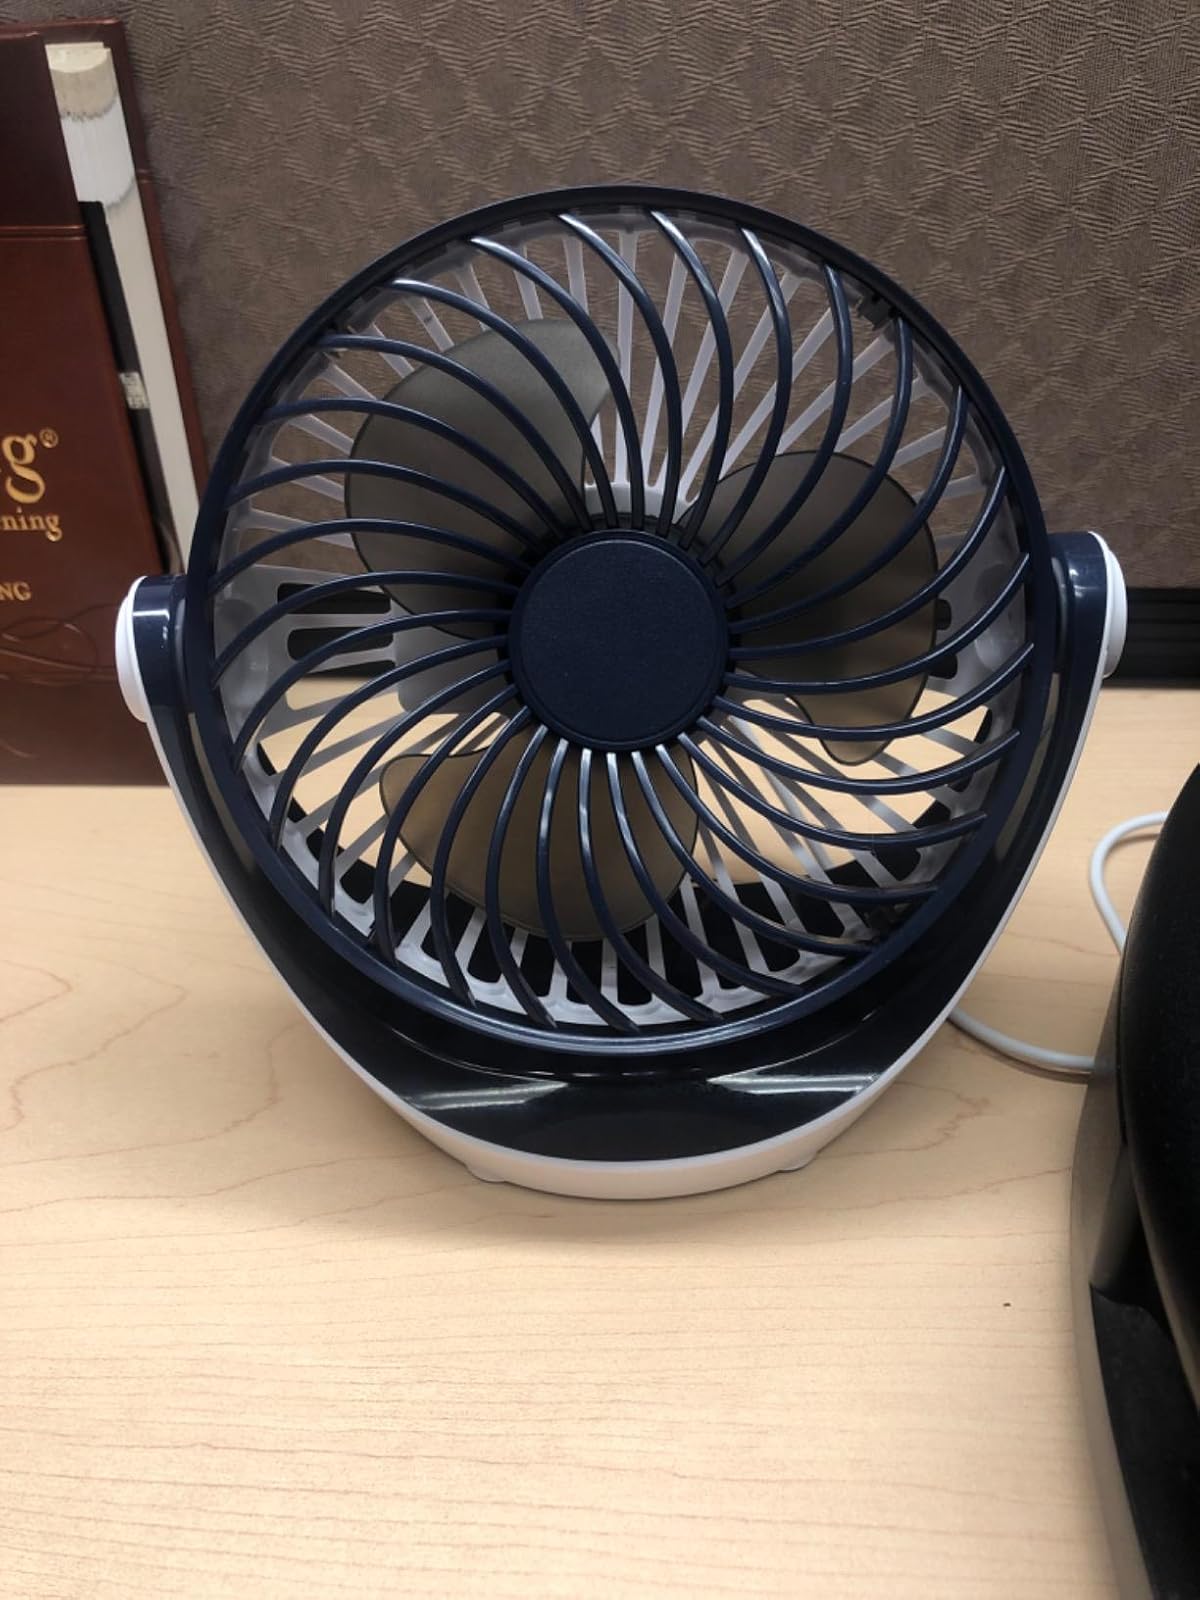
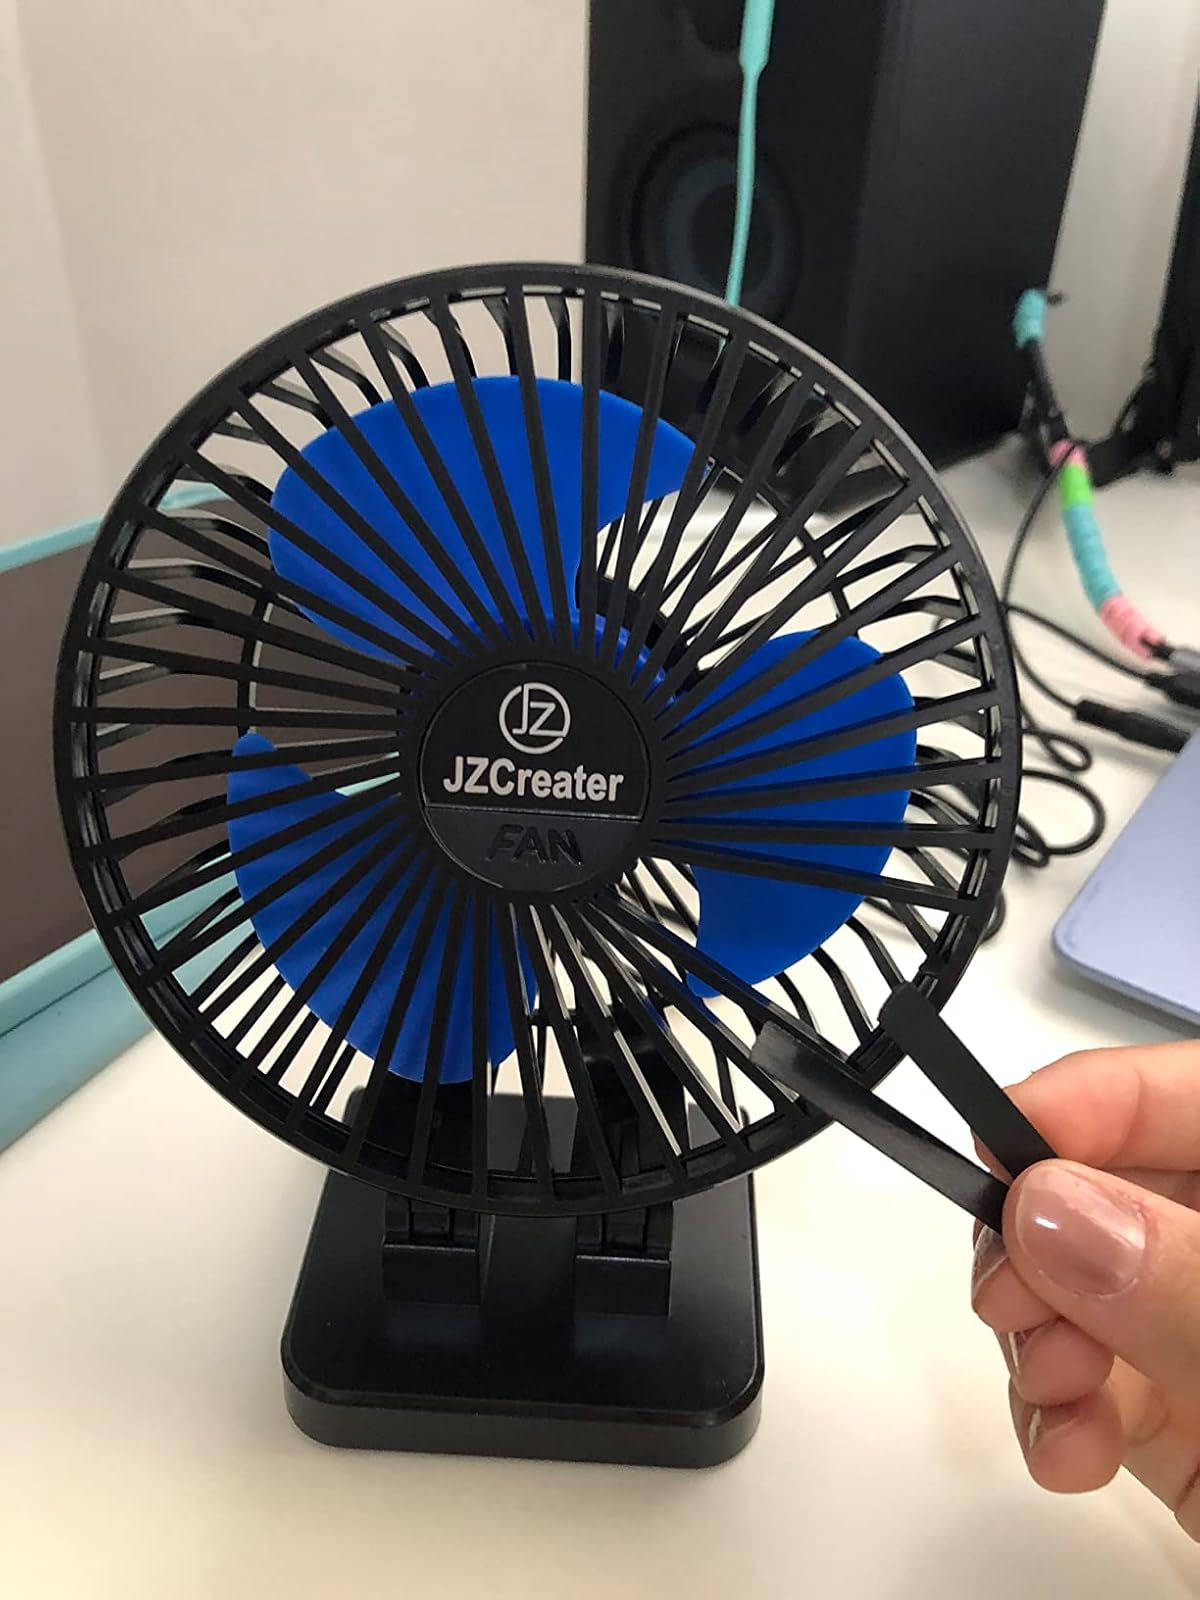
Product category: fan
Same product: no